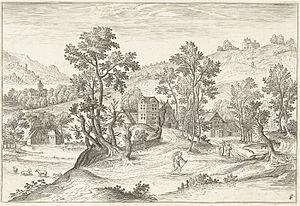
Adriaen Collaert, né vers 1560 à Anvers où il est mort le 29 juin 1618, est un dessinateur, graveur, illustrateur et éditeur flamand de la Renaissance.